Imperial Reform

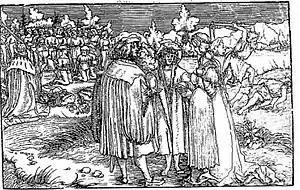
Maximilian I paying attention to an execution instead of watching the betrothal of his son Philip the Handsome and Joanna of Castile. The top right corner shows Cain and Abel. Satire against Maximilian's legal reform, associated with imperial tyranny. Created on behalf of the councilors of Augsburg. Plate 89 of by the .

At the 1495 Diet, the Reception of Roman Law was accelerated and formalized. The Roman law was made binding in German courts, except in the case it was contrary to local statutes. In practice, it became the basic law throughout Germany, displacing Germanic local law to a large extent, although Germanic law was still operative at the lower courts. Other than the desire to achieve legal unity and other factors, the adoption also highlighted the continuity between the ancient Roman Empire and the Holy Roman Empire. To realize his resolve to reform and unify the legal system, the emperor frequently intervened personally in matters of local law, overriding local charters and customs. This practice was often met with irony and scorn from local councils, who wanted to protect their local codes.